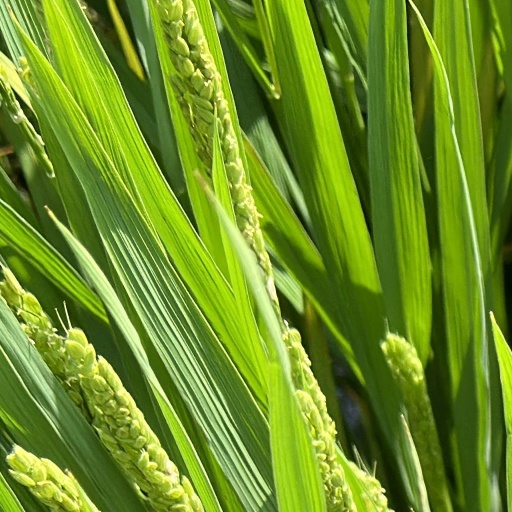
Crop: rice